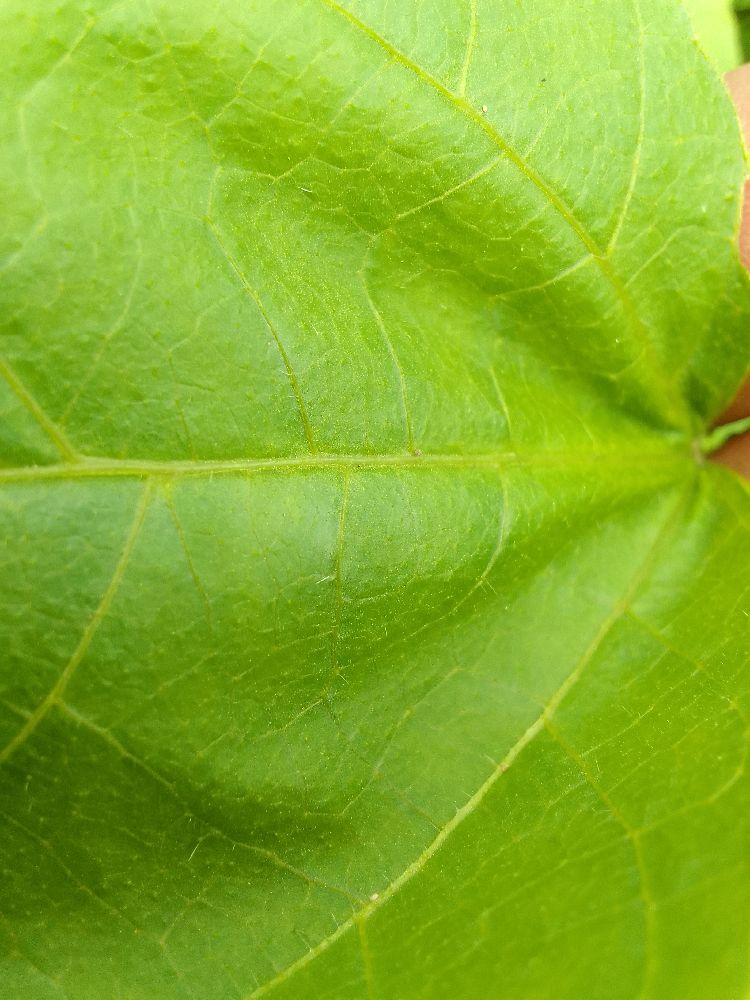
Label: healthy